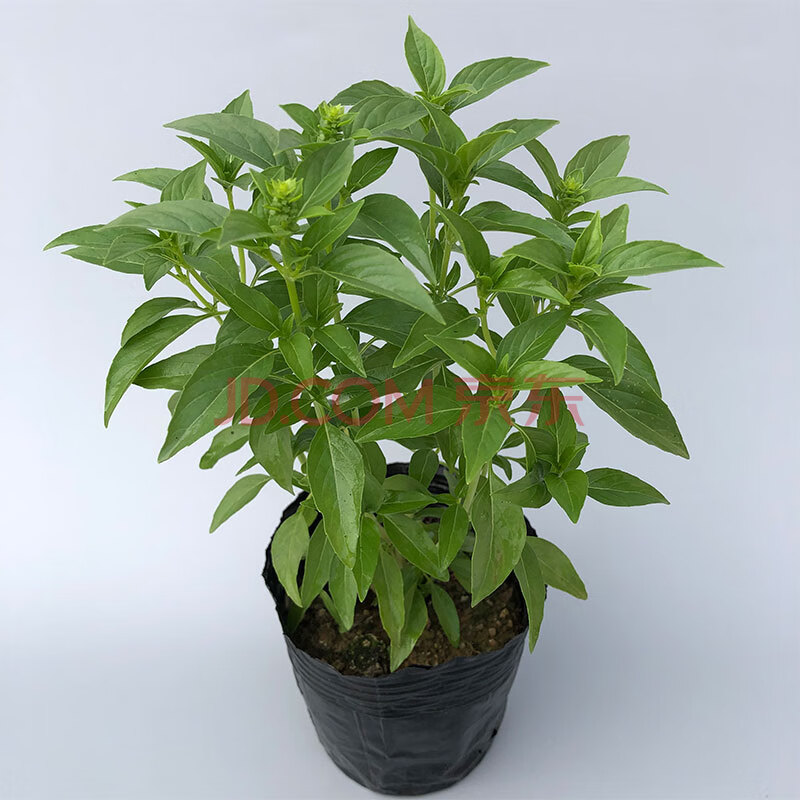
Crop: unknown
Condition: basil